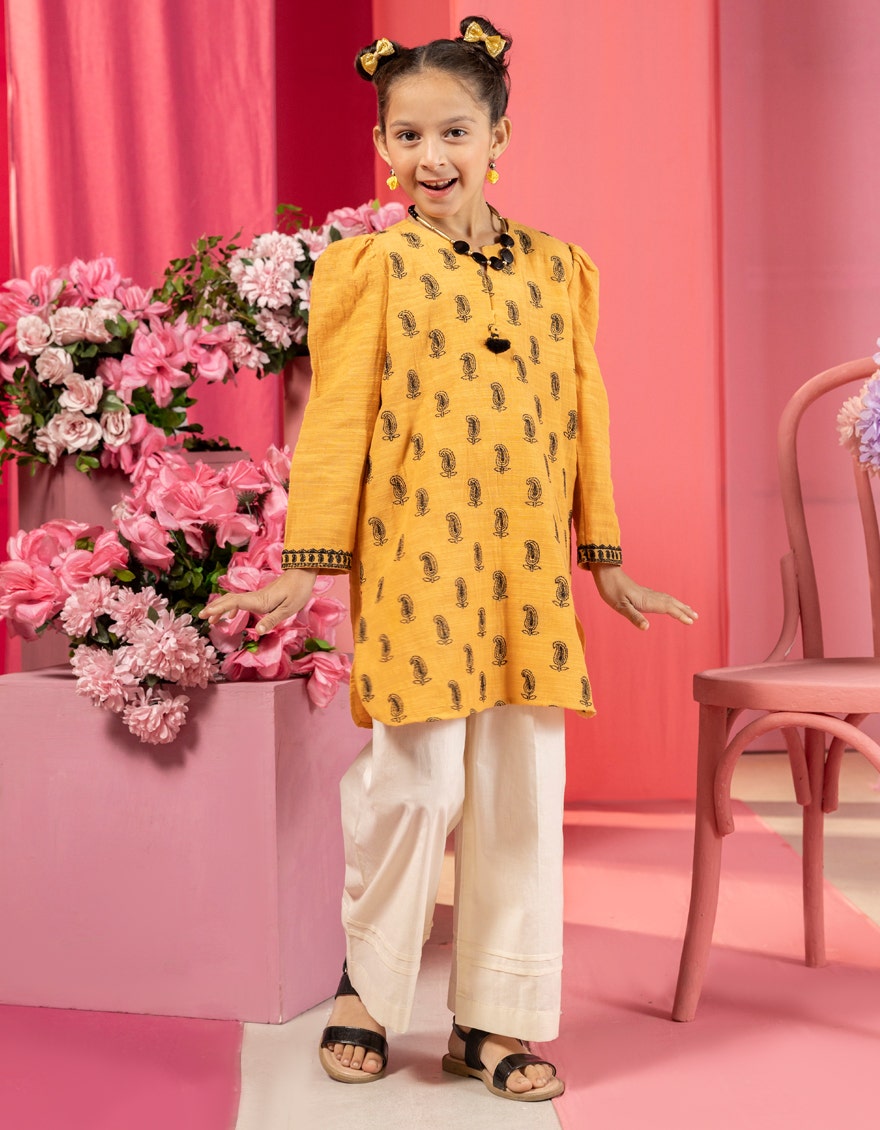
yellow kamla kurta set